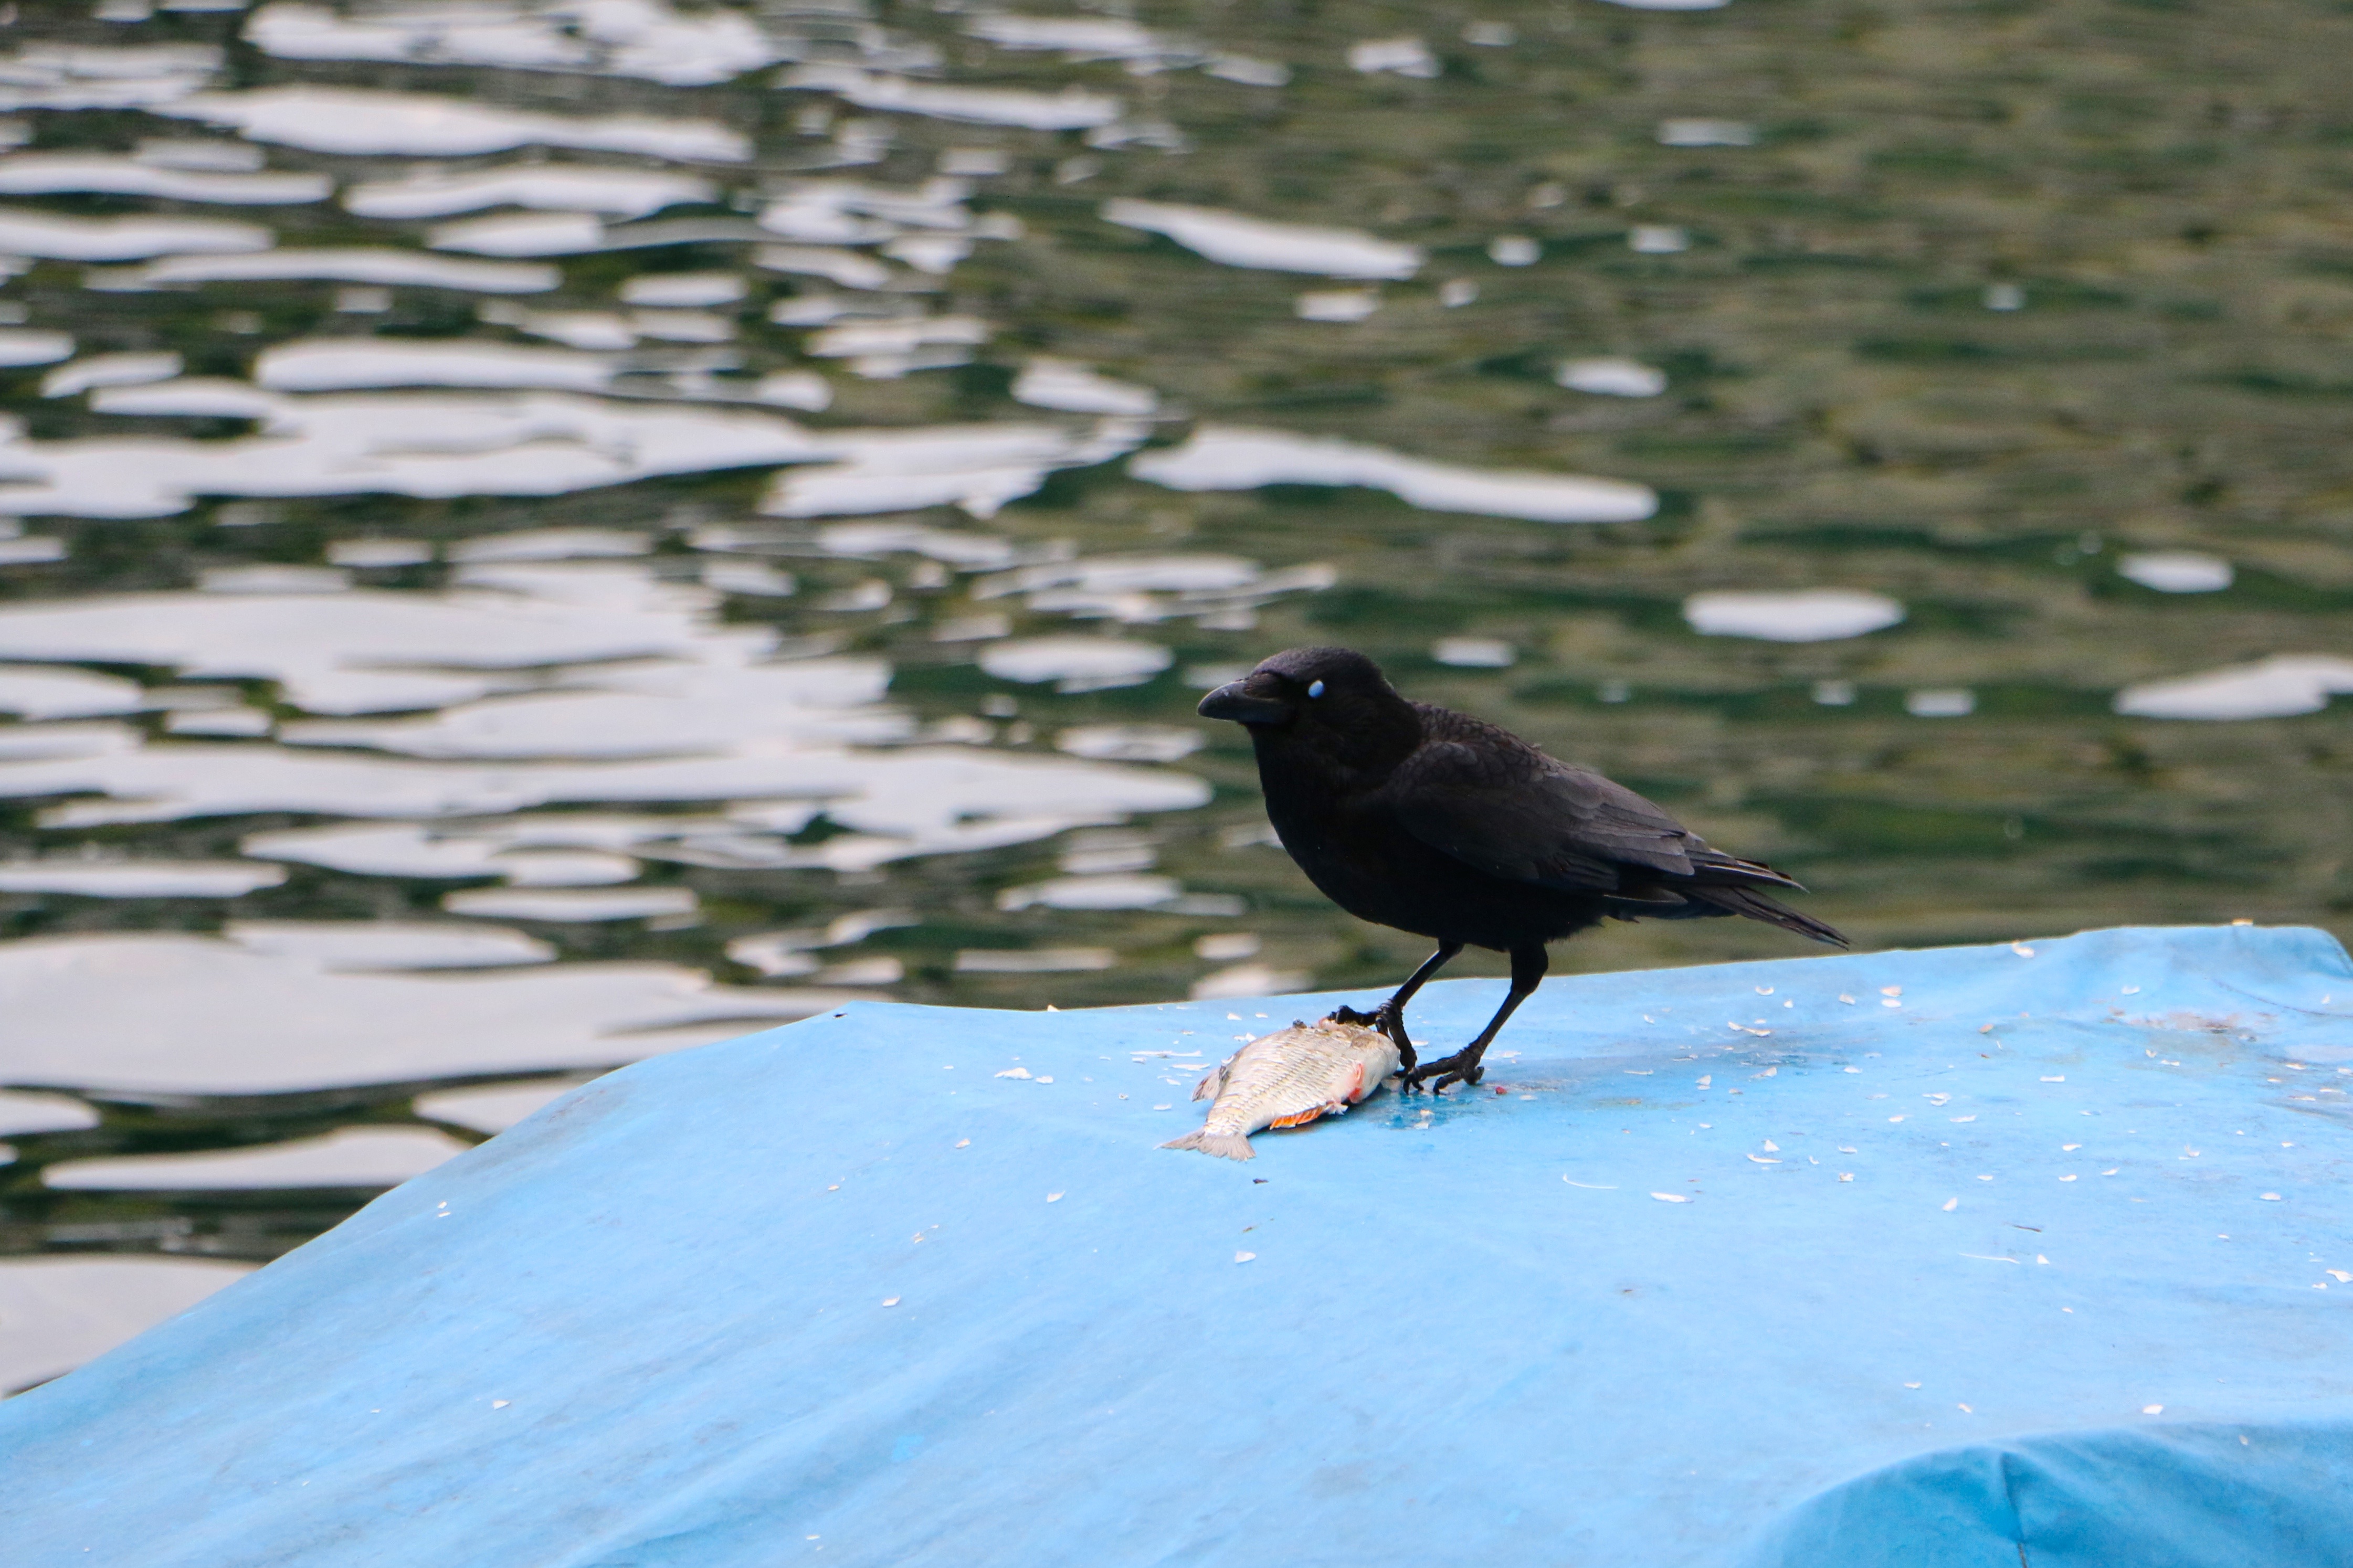
water, nature, bird, wing, river, wildlife, meal, food, beak, blue, fish, fauna, crow, vertebrate, raven, animal world, perching bird, cinclidae, crow like bird, boat cover